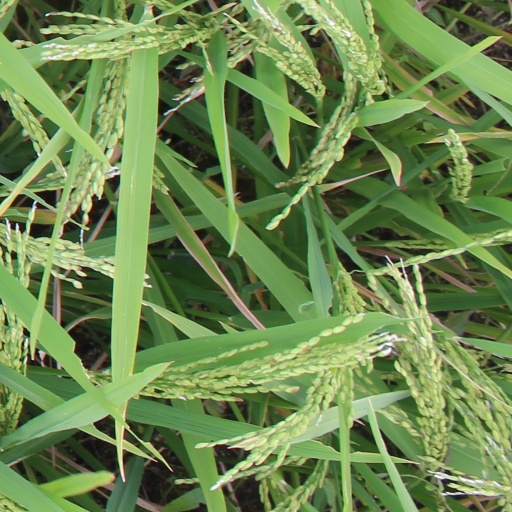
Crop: rice